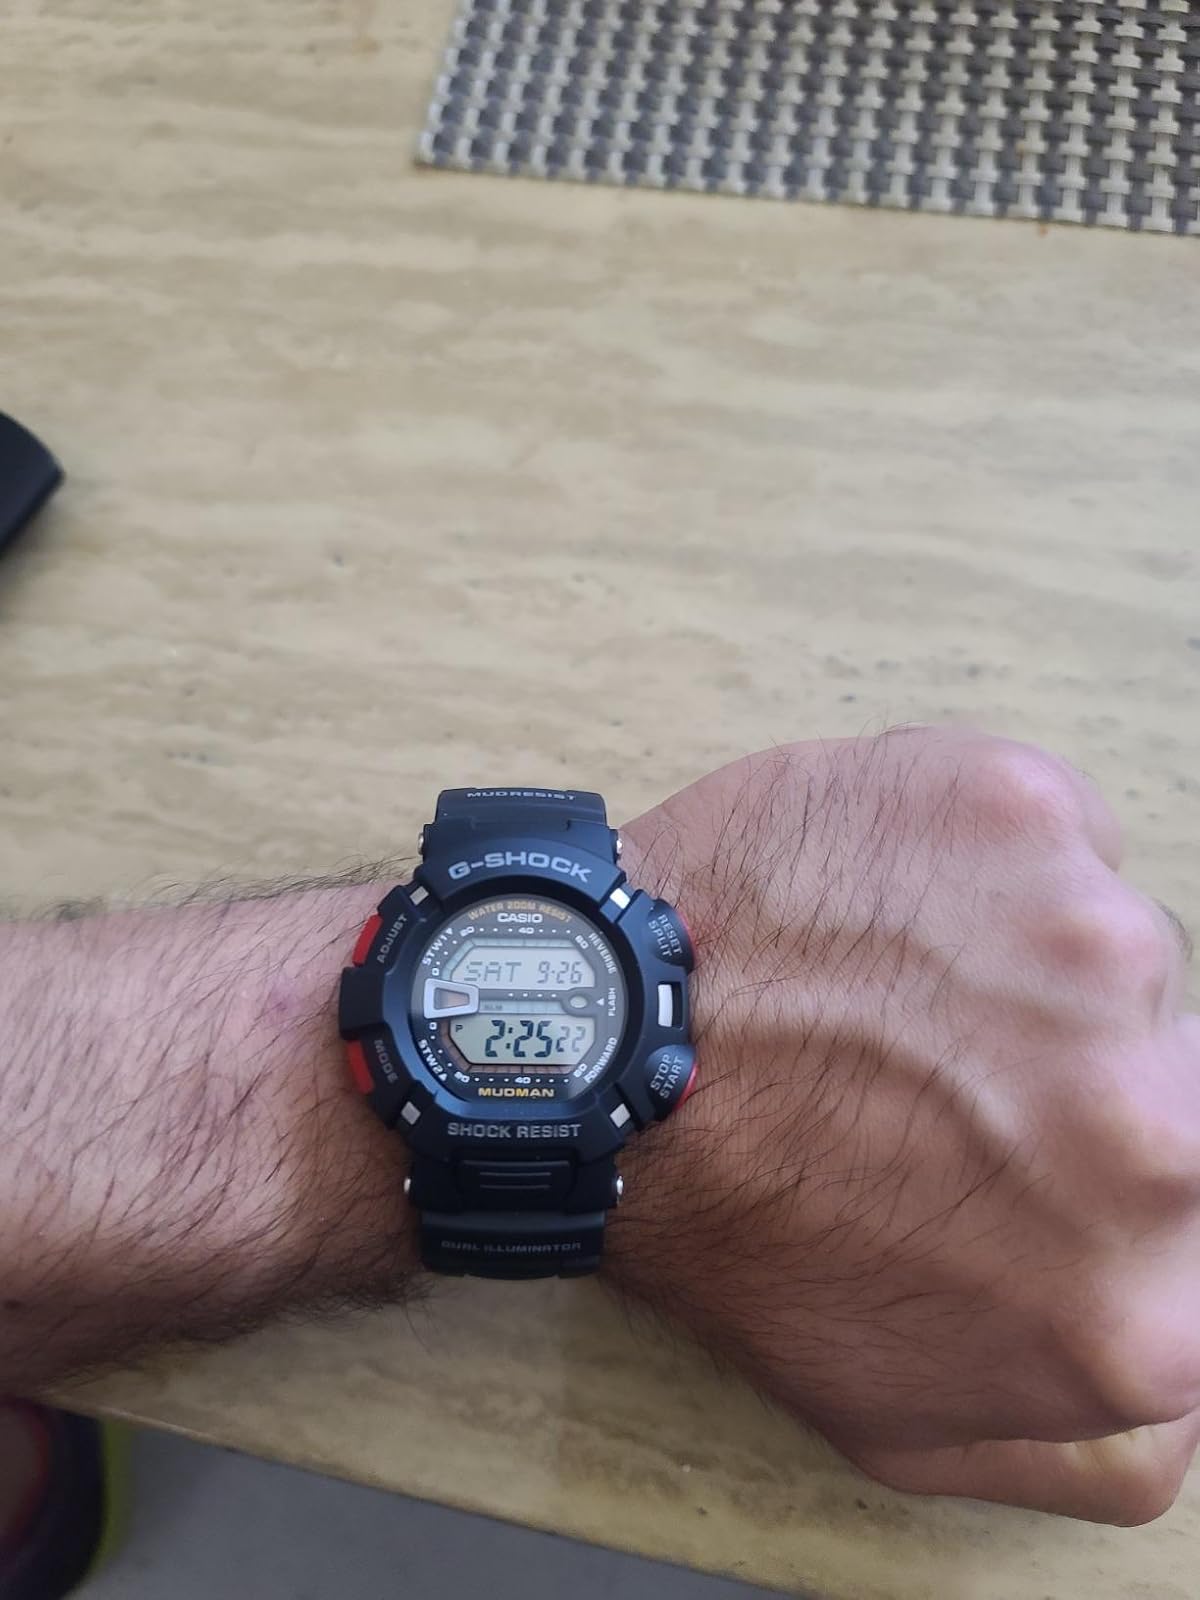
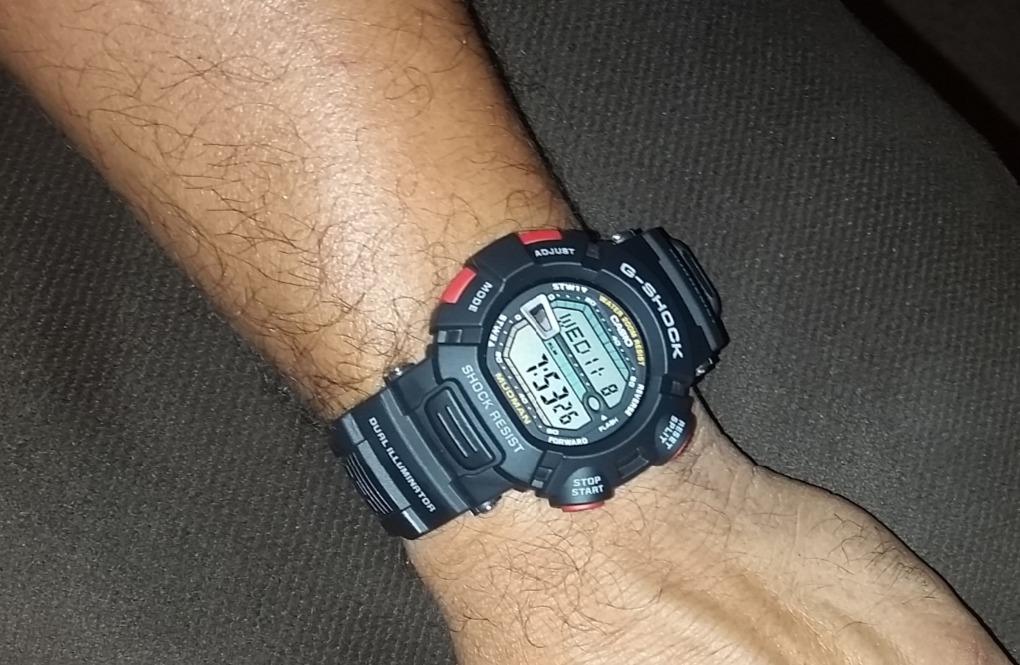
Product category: accessories_watch
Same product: yes